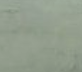
Surface type: concrete